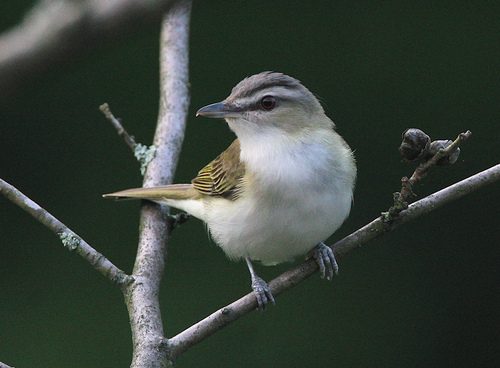
small white bird with a striped grey and black head and brown feathers with black feathers on its wings.
this bird is white and brown in color with a curved black beak and dark eye ring.
a small bird with grey crown, white superciliary and throat with cream breast and belly.
this small bird has fluffy white feathers on its breast and a pointed beak.
this is a small white bird with a brown and yellow wing, a grey head and a white eyebrow.
this small bird has a small brown beak, white body, and brown feathers tinged greenish yellow.
this little bird has an all over white throat, breast and belly, with a short black bill and green wingbar.
a small bird with a white chest and a big head compared to the body.
a small white breathed bird with yellow wings, and a short but pointy beak between a black head with a white stripe above its eye.
a bird with a white belly, side, breast and throat with a black crown.
Species: Red Eyed Vireo